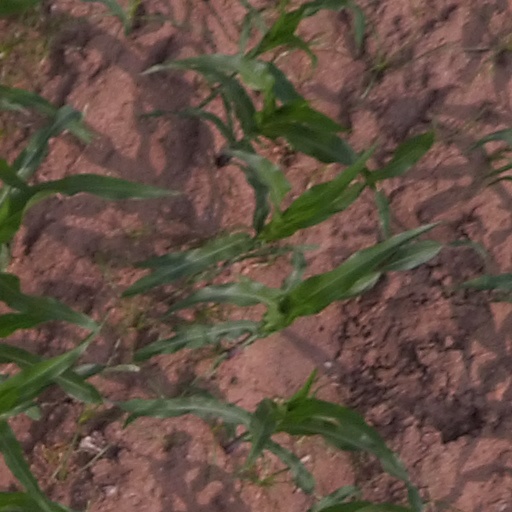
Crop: maize; corn